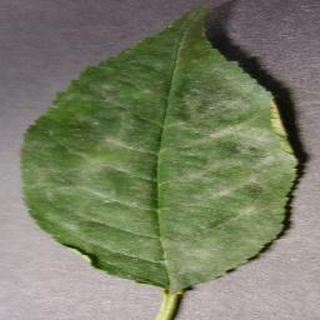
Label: cherry_powdery_mildew